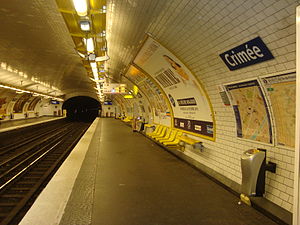
Crimée (metrostation)
Crimée er en station på linje 7 i metronettet i Paris, beliggende i 19. arrondissement. Stationen blev åbnet 5. november 1910.